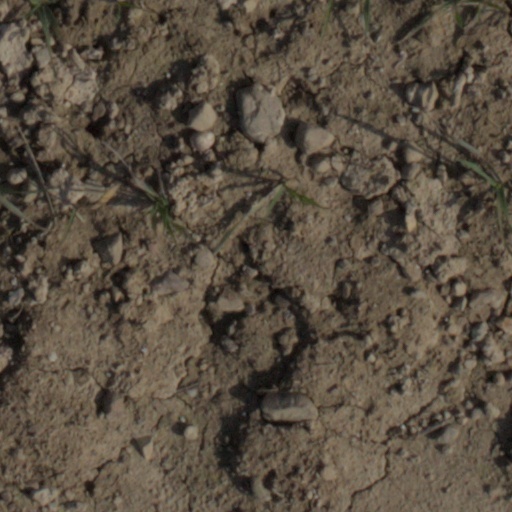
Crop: wheat